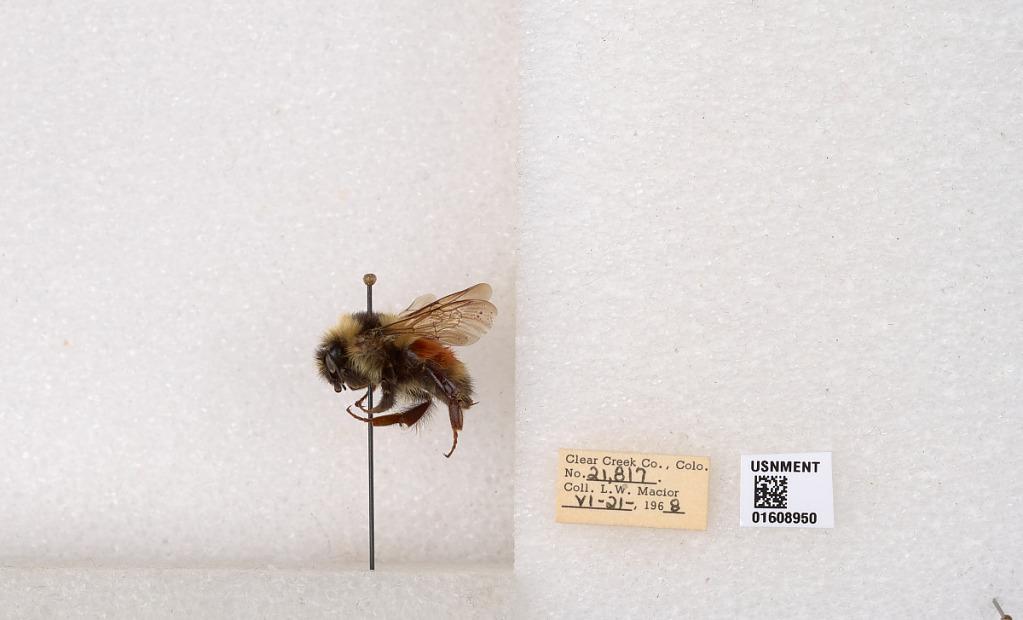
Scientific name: Bombus (Pyrobombus) sylvicola Kirby
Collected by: L. Macior
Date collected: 1968-6-21
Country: United States
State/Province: Colorado
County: Clear Creek
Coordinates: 39.6891, -105.644